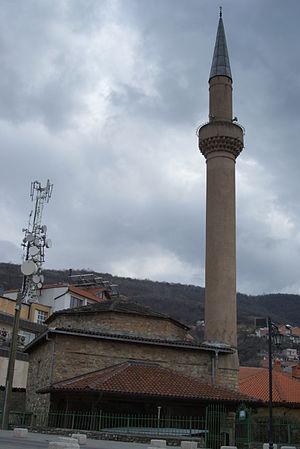
Cet article propose une liste des monuments culturels du Kosovo. Elle intègre des monuments inscrits dans les registres de l'Institut pour la protection du patrimoine de la République de Serbie et sur la liste de l'Académie serbe des sciences et des arts, en tant que le Kosovo est encore considéré comme une province autonome par la Serbie et une partie de la communauté internationale ; parallèlement le Kosovo, qui a proclamé son indépendance en 2008, a établi une liste provisoire de monuments culturels.
La Mosquée Saraç, également connue sous le nom de mosquée de Kukli Mehmed Bey, est une mosquée ottomane située dans la ville de Prizren, au Kosovo. Elle a été construite au XVIᵉ siècle. Elle est inscrite sur la liste des monuments culturels du Kosovo.